Bromine cycle

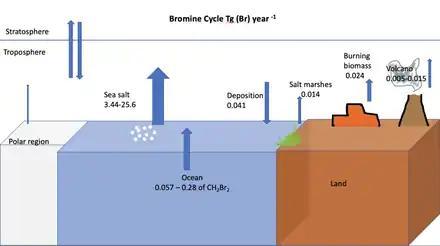
Bromine cycles throughout the ocean, land, and between the stratosphere and troposphere layers of the atmosphere. The major sources are sea salts and the ocean, volcanos, biomass burning, polar regions, and salt deposits. The major sink of bromine is deposition. Image modified from

The bromine cycle is a biogeochemical cycle of bromine through the atmosphere, biosphere, and hydrosphere. Bromine has natural and anthropogenic sources, impacting each sphere as bromine is stored, released, or taken up. Ozone depletion and health hazards to humans, animals, and plants are effects of bromine throughout the environment.